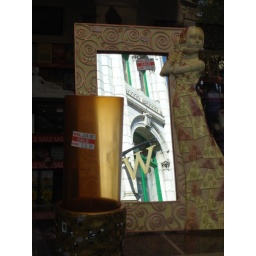
Waterstones bookshop as seen through a mirror in a shop window across the street.